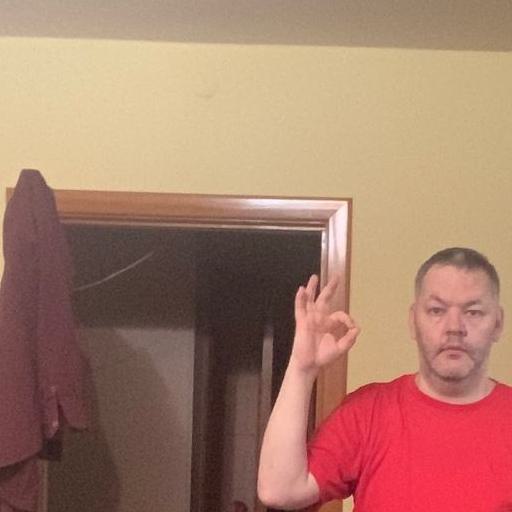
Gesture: ok